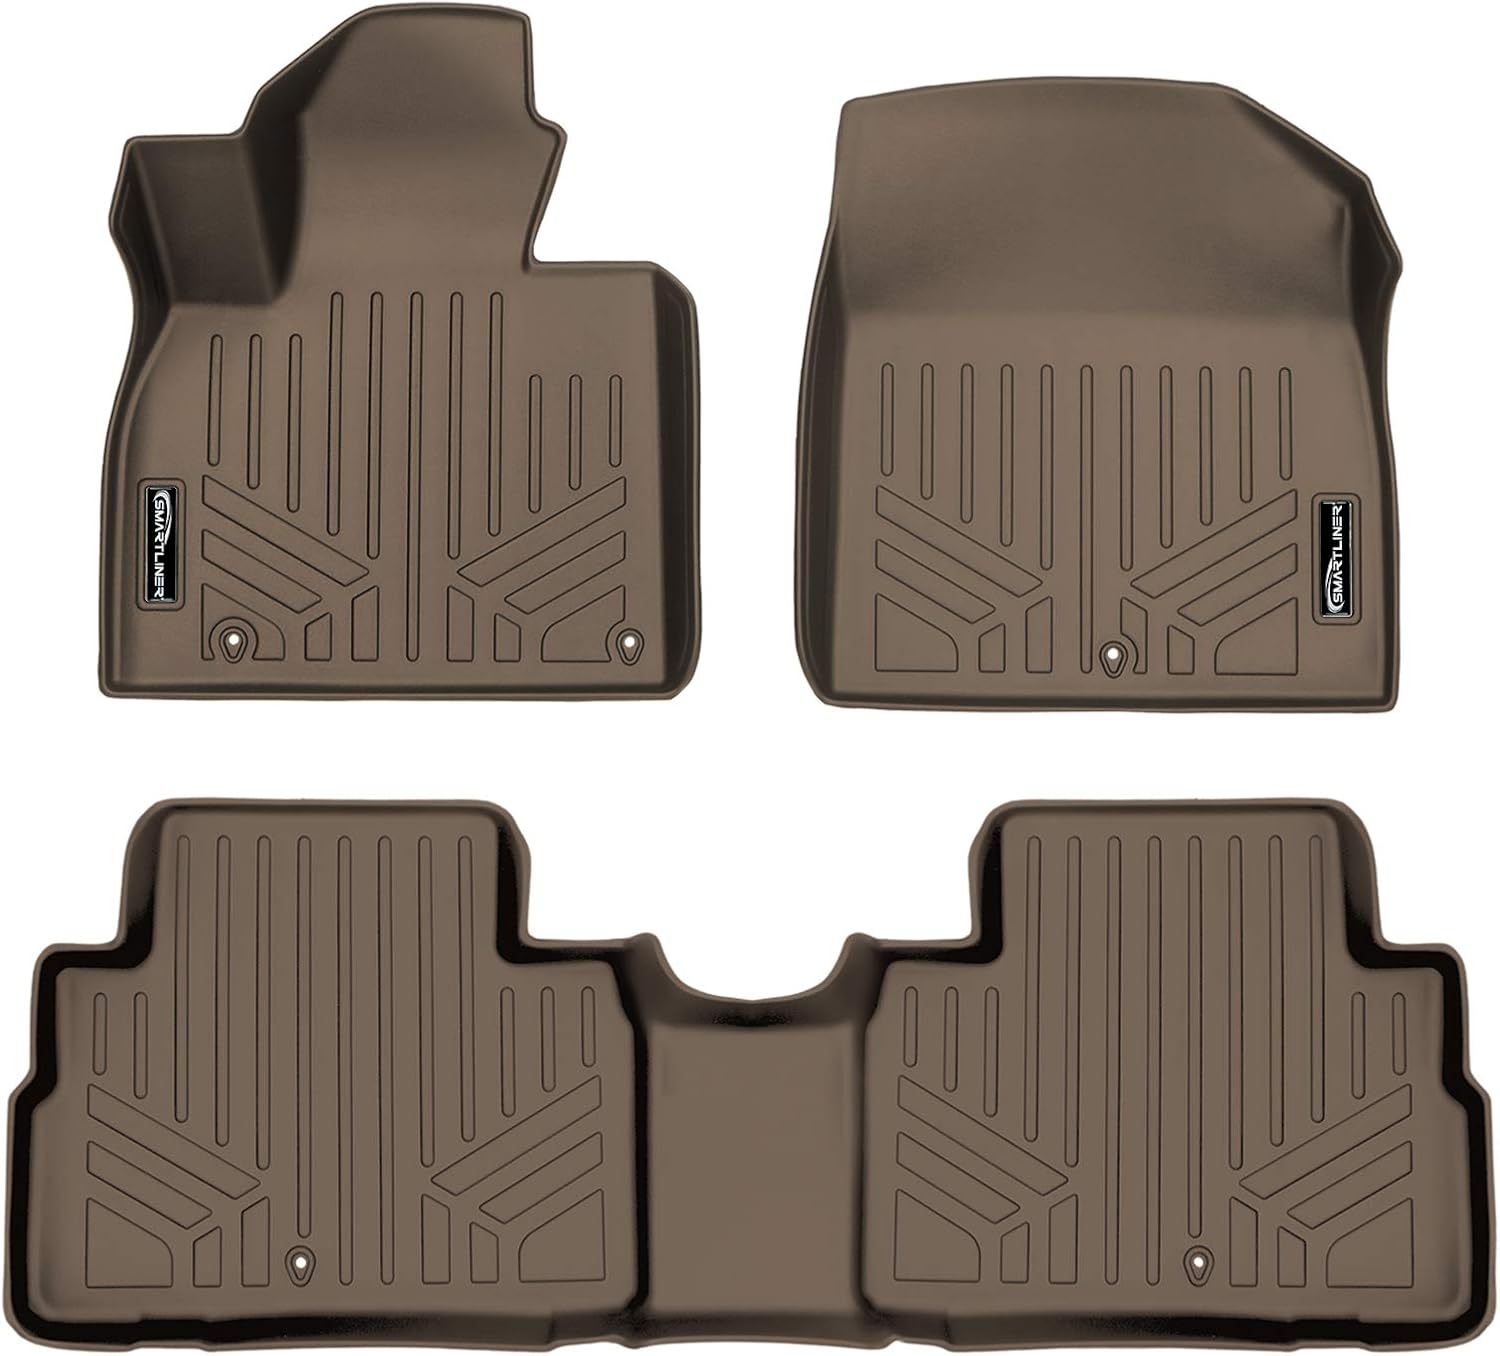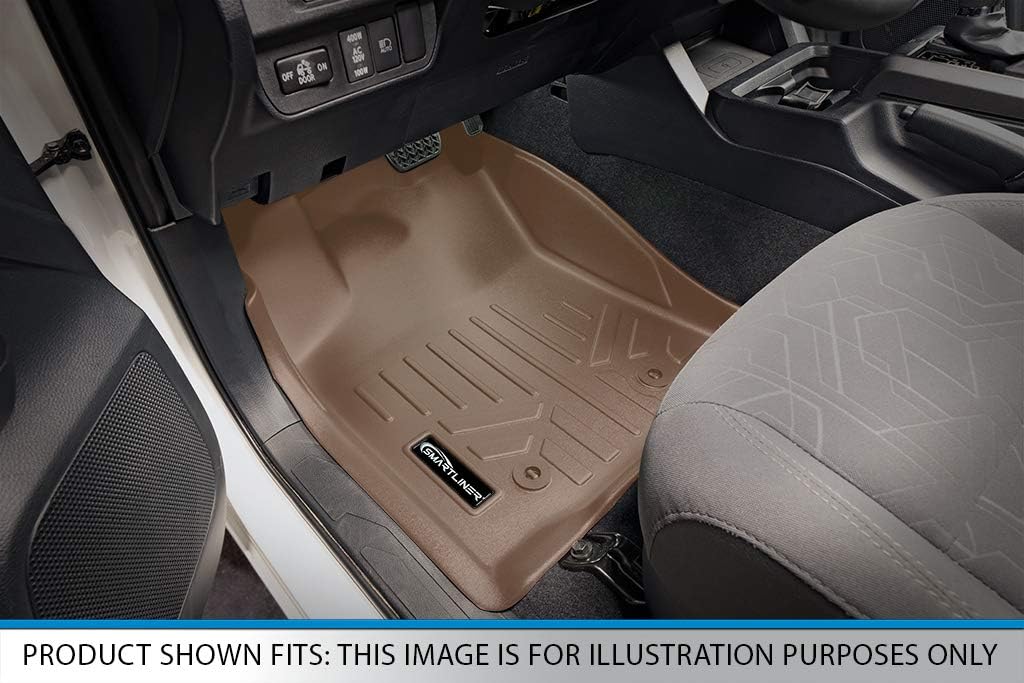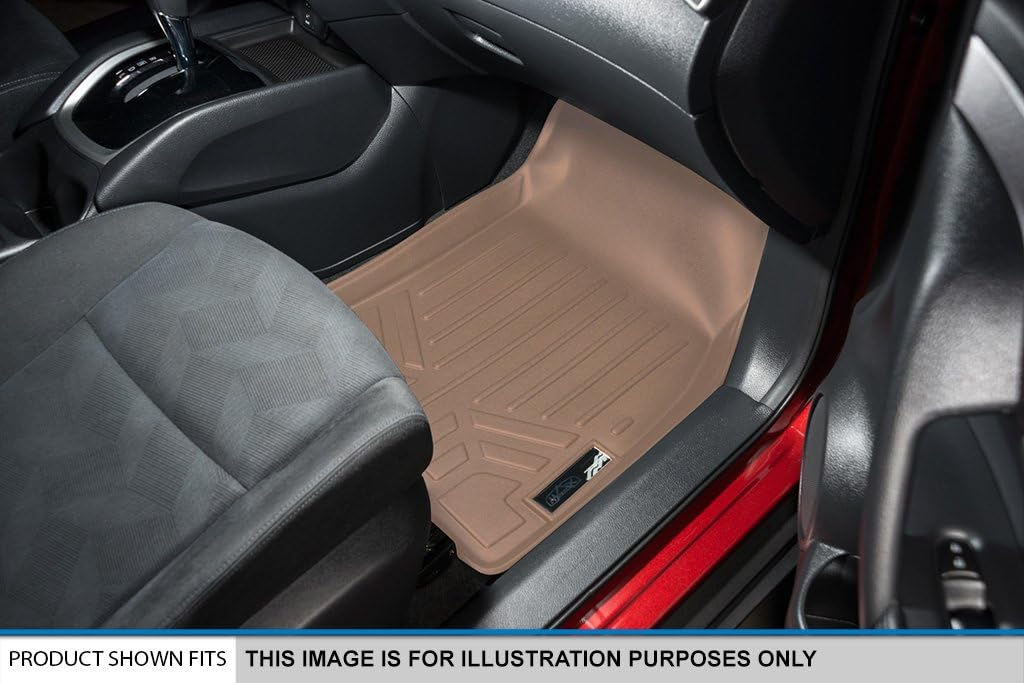
SMARTLINER All Weather Custom Fit Tan 2 Row Floor Mat Liner Set Compatible with 2020-2023 Kia Telluride with 2nd Row Bench or Bucket Seats with Center Console
Category: Automotive
SMARTLINER floor mats are manufactured with and low density polyethylene materials so they leave no floor in your vehicle unprotected. With the help of their raised lip and molded outer edge, these floor mats lock in all the dirt and liquid spills you can throw at it. Specifically, the raised lip prevents anything from reaching the carpet of your vehicle, protecting it from messy accidents. This designed shape is reinforced while still keeping the floor mat flexible. These floor mats also come in a multi-purpose, standard shape so they give the interior of your car the best fitting look possible. The SMARTLINER seeks to provide not just superior protection for your vehicle, but also enhances the overall appearance of your car s interior with its textured surfaces modern design. Reasons to choose Smartliner USA Floor Mats: - Far more affordable compared with other brands. - All weather protection against Snow, Mud, Sand, Salt Water and More! - Spill Saver Lip (Prevents spills from reaching the carpet. ) - Easy to Clean and Maintain (Detachable from Vehicle). All Smartliner USA products are meticulously engineered to fit each car exactly right.
Features: Compatible With 2020-2023 Kia Telluride with 2nd Row Bench or Bucket Seats With Center Console | ALL WEATHER PROTECTION - These floor liners offer all-weather, stain-resistant protection against all the elements, including snow, mud, sand, and salt water. | CUSTOM FIT - Raised lip and custom design constructed using innovative vehicle scanning technology ensures the perfect fit to protect your vehicle’s carpet floor from the weather, spills, and any messes. | EASY TO CLEAN - These mats are easy to clean by hosing off or spot-cleaning with a damp cloth using soap and water. Enhance the overall appearance of your car’s interior with our textured, skid-resistant, sleek design. | ECO-FRIENDLY - Our 100% odorless protection is made using a 100% recyclable plastic-rubber and polyethylene blend.